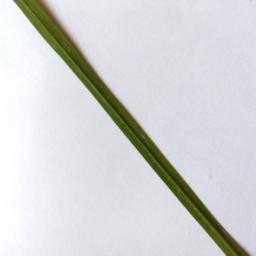
Label: Rice___Healthy